Kitaaizu, Fukushima

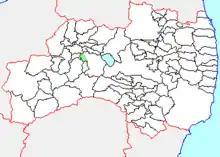
Map of Kitaaizu, Fukushima

On November 1, 2004, Kitaaizu was merged into the expanded city of Aizuwakamatsu and no longer exists as an independent municipality.